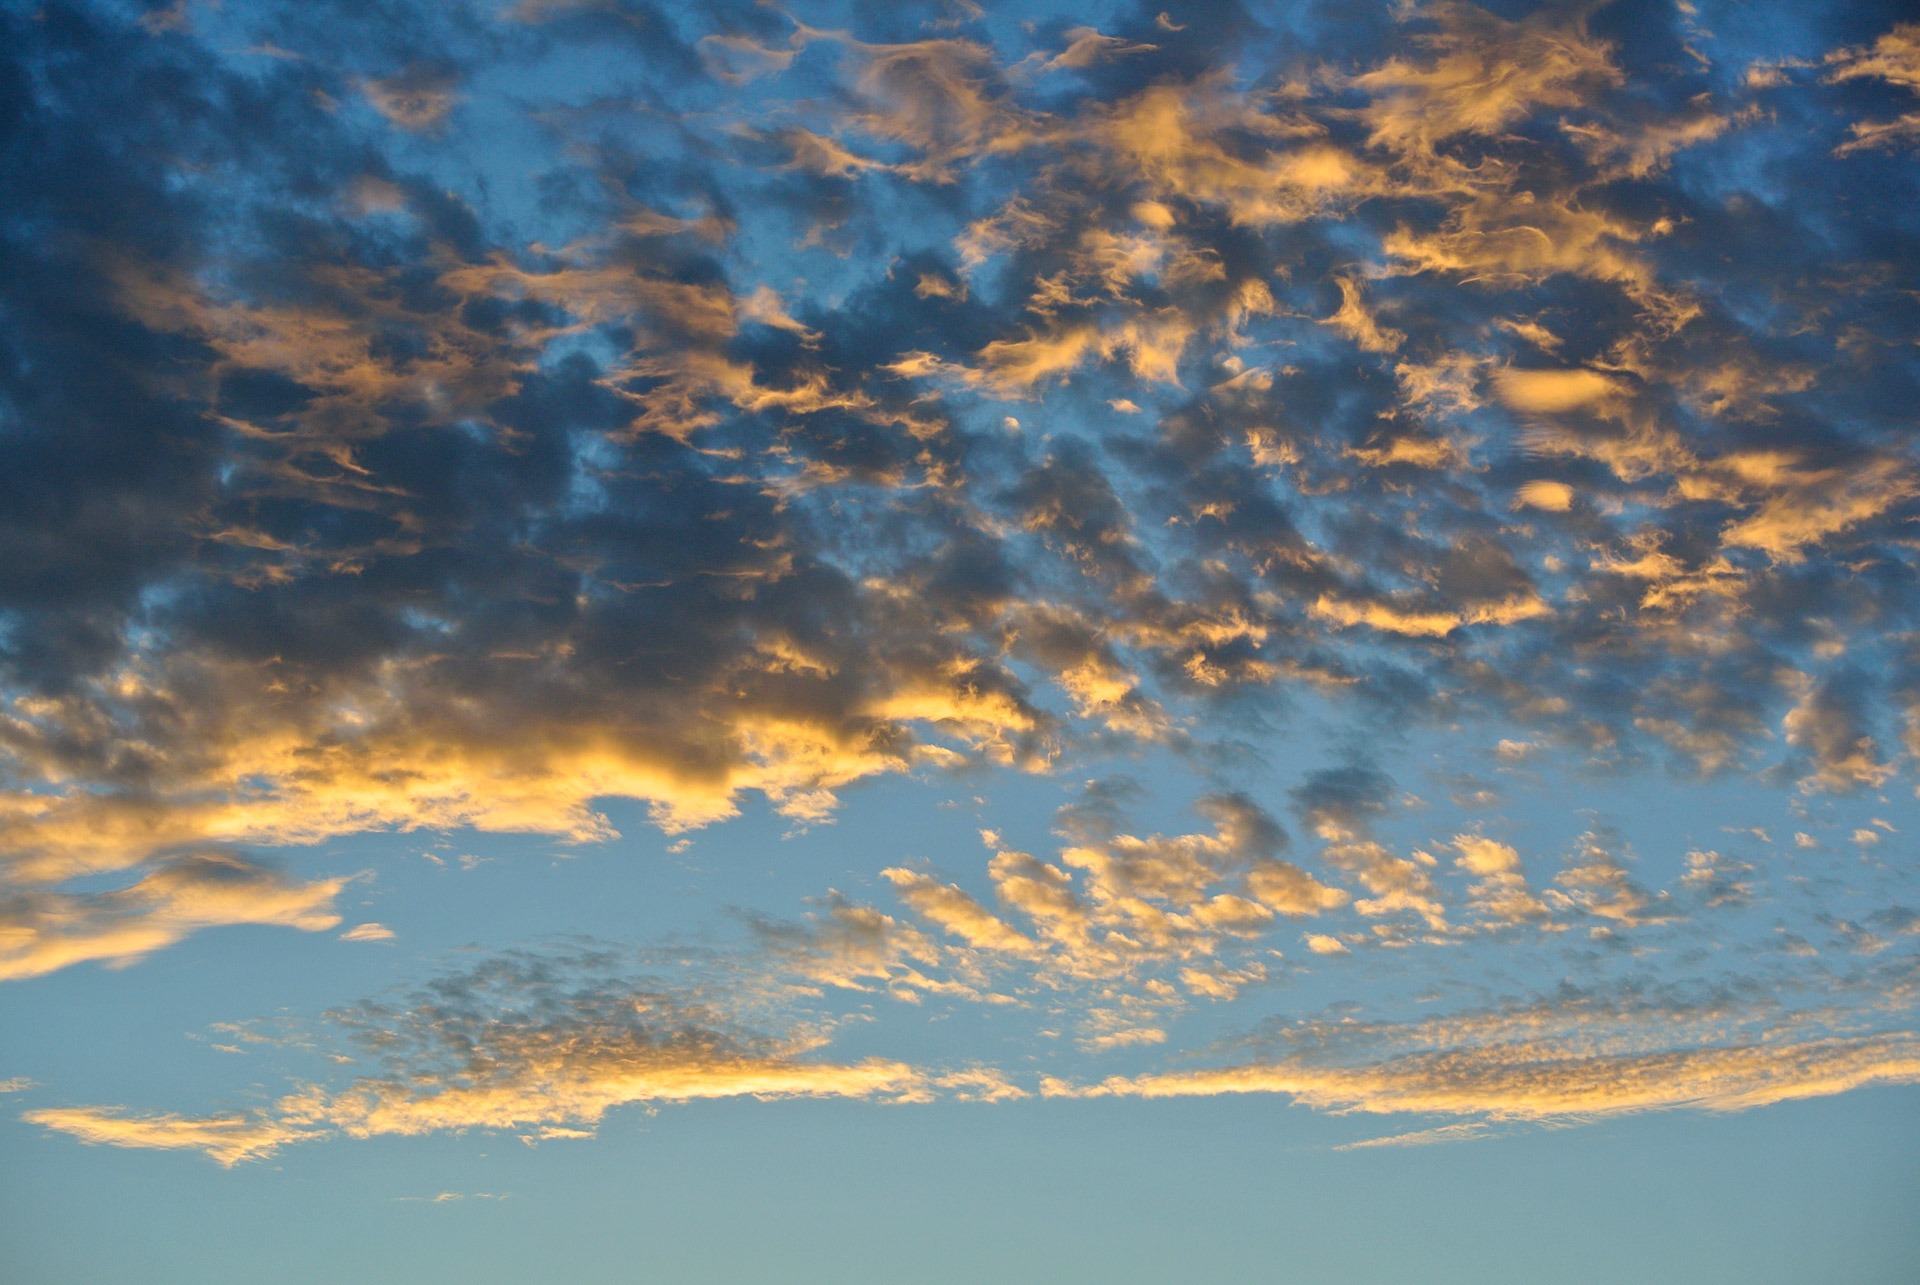
nature, horizon, cloud, sky, sun, sunrise, sunset, sunlight, cloudy, morning, texture, dawn, atmosphere, dusk, evening, reflection, fluffy, cumulus, blue, cloudscape, afterglow, meteorological phenomenon, red sky at morning